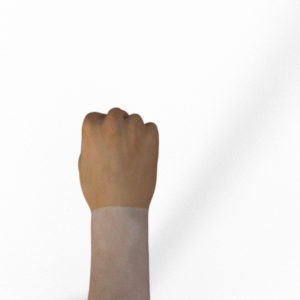
Label: rock